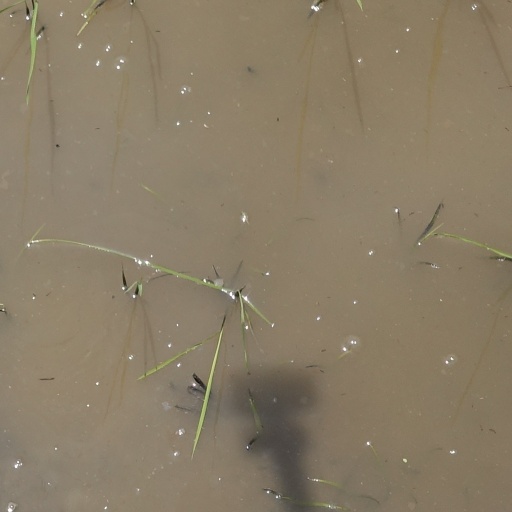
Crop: rice